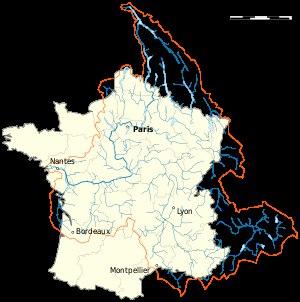
Le Columbia est un fleuve circulant du Canada aux États-Unis avant de se jeter dans l'océan Pacifique.